John Golden

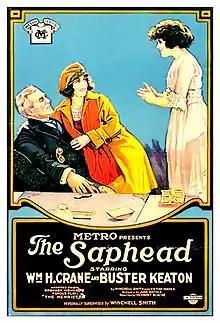
Poster for "The Saphead"

With the earnings from his songs Golden moved into producing and staging shows. He always avoided anything risqué. His first show was "Turn to the Right" (1916). It was a hit, as were eight of his next eleven shows. His second show, "Lightnin'", ran for three years. "Lightnin" was co-written by Frank Bacon, who became Golden's partner and co-produced "Turn to the Right!". The other writer was Winchell Smith. It was first staged in February 1918. President Woodrow Wilson attended a show with his wife and called Golden to his box, telling him the play was the most entertaining they had ever seen. "Lightnin" played for 1,291 performances on Broadway, a record at the time. After "Lightnin" closed the cast paraded down Broadway to Pennsylvania Station, where they boarded a train for a tour of the nation. The parade was headed by Mayor John Francis Hylan and Commissioner Grover Whalen.